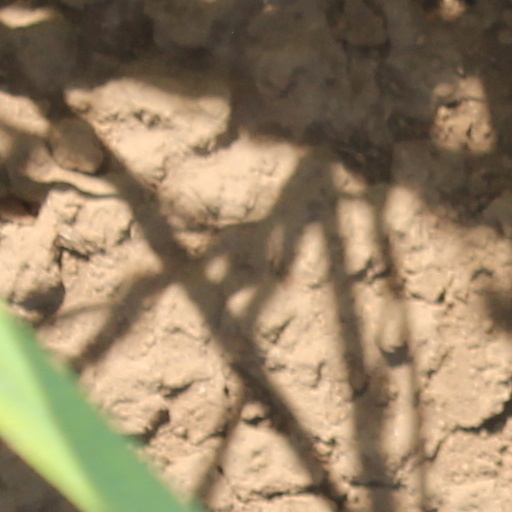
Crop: wheat